Dharambir Agnihotri

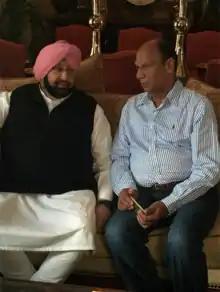
Dharambir Agnihotri talking to Amarinder Singh in 2016.

Agnihotri was recruited by Captain Amarinder Singh of Indian National Congress himself in 2007 to run as a candidate for the legislative assembly from Naushara Pannuan, but he lost by a margin of 2459 votes against Ranjit Singh Brahampura of Shiromani Akali Dal. In 2012 Dharambir switched constituencies and this time fought the election from the Taran Tarn constituency, again he lost this time by a margin of 4621 votes to Harmeet Singh Sandhu of Shiromani Akali Dal. In 2010, he was made President of the District Congress Committee for Tarn Taran until he resigned in 2013. In 2014 he was made the general secretary of the Punjab Pradesh Congress Committee.